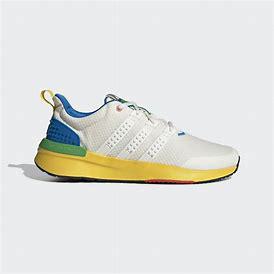
Brand: Adidas
Model: Racer Tr X Lego